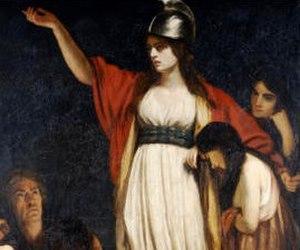
La guerre à travers l'histoire est principalement un domaine d'hommes, mais des femmes aussi ont joué un rôle - en tant que dirigeantes, espionnes et, moins souvent, combattantes. Suit une liste de femmes remarquables qui ont été activement engagées dans la guerre à l'époque antique. Elle n'inclut pas les monarques féminins ou autres dirigeantes qui n'ont pas mené de troupes.